Communication Workers' Union (Italy)

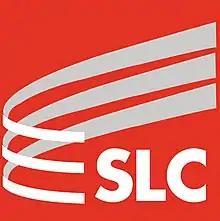
Logo of the SLC

The Communication Workers' Union (SLC) is a trade union representing workers in the printing, communications and entertainment industries in Italy.